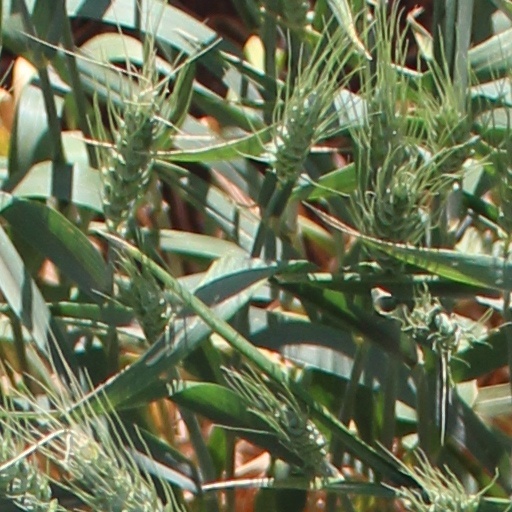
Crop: wheat